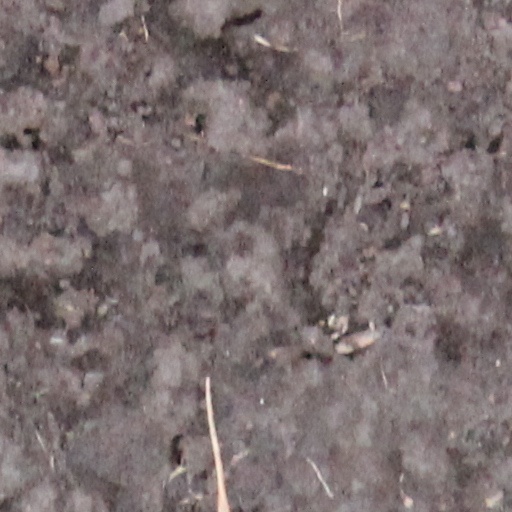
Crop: wheat